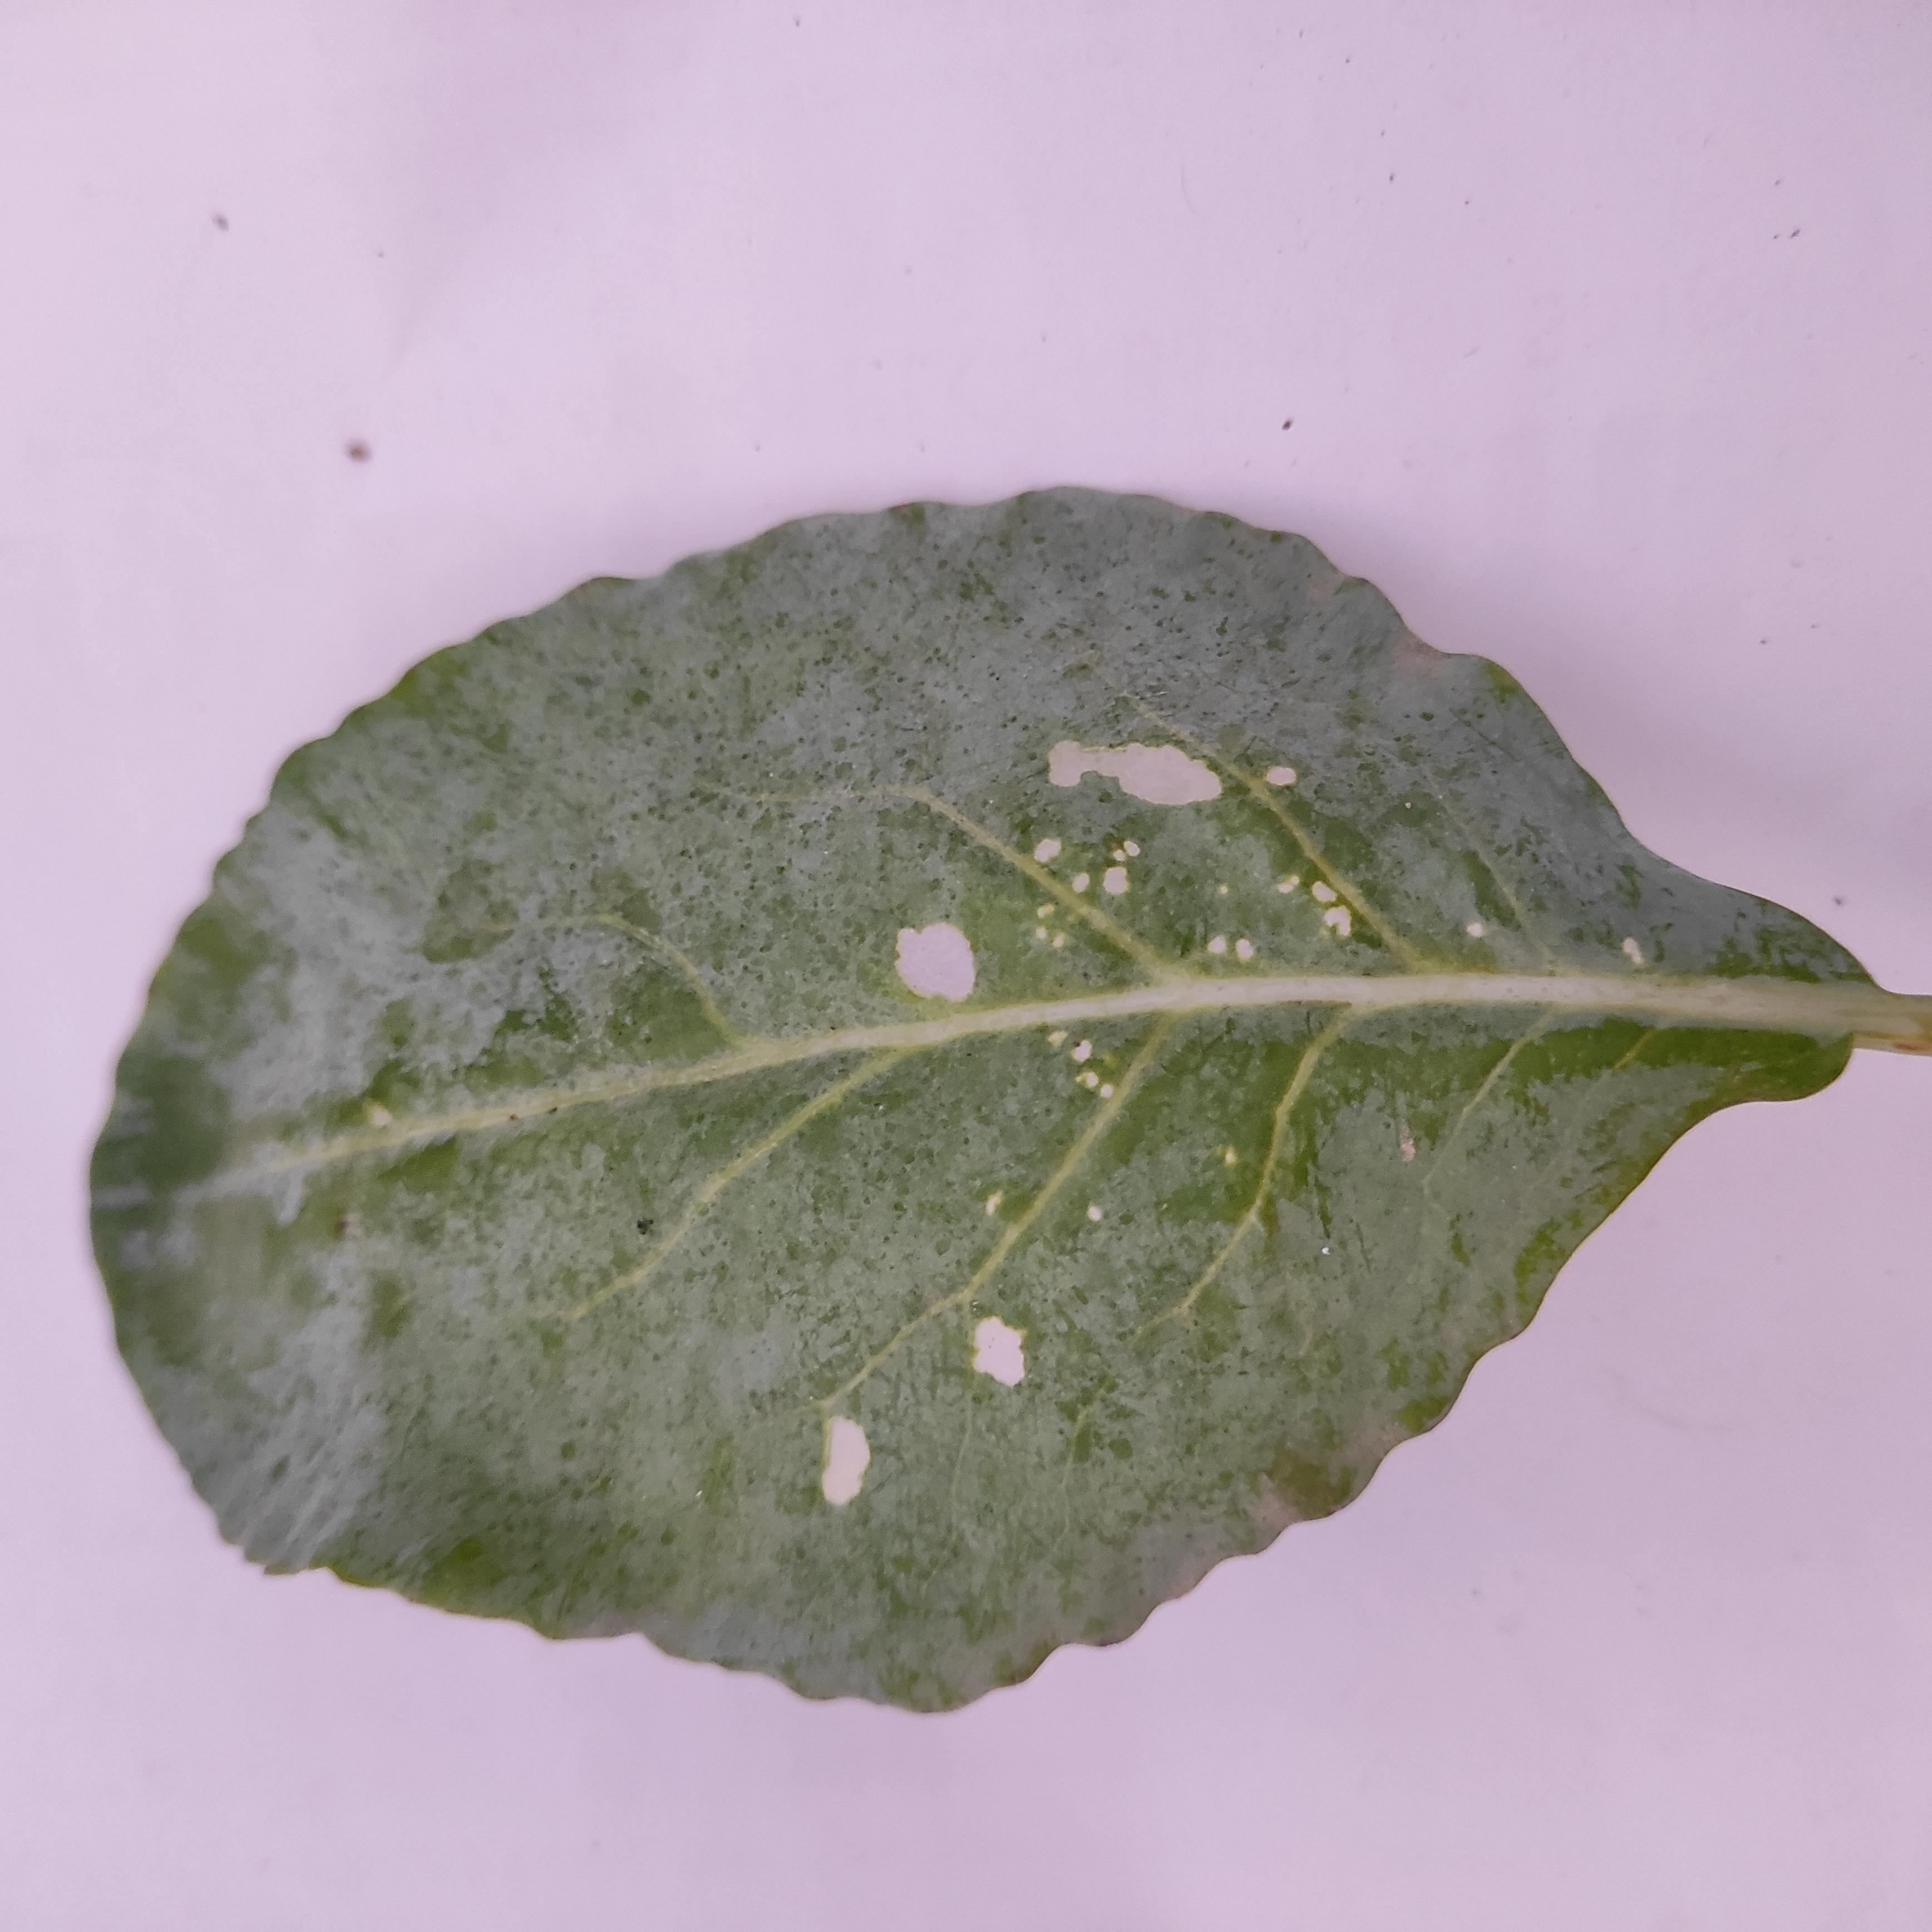
Label: Insect Hole